History of Paraná

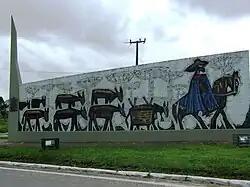
Monument to the "tropeiro" in the municipality of Lapa (PR).

In the last years of the 17th century, the dream of gold was left behind, and the work of extracting the alluvial gold was continued. The colonizers put the indigenous people to work in farming, wood extraction, and other services. The use of slaves from Africa began in the following century, and according to the 1798 census, the number of African slaves was relatively greater than that of Indians.